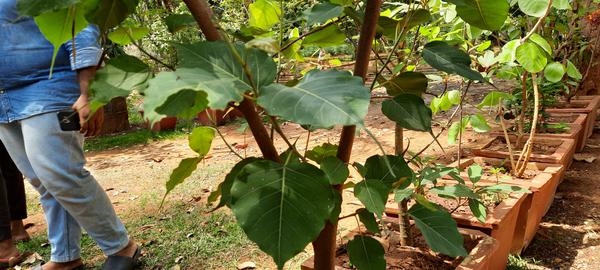
Plant: Arali